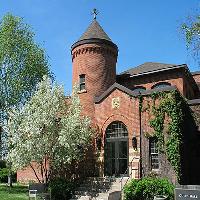
Weather: sun or clear